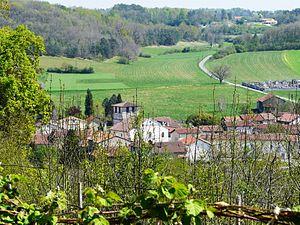
Le bourg de Quinsac, Dordogne, France
Quinsac est une commune française située dans le département de la Dordogne, en région Nouvelle-Aquitaine.